HP 9000

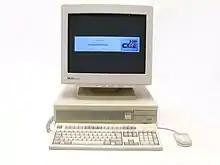
HP 9000 model 735 running the Common Desktop Environment (CDE) login manager

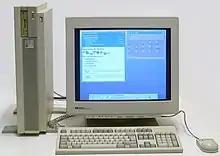
HP 9000 model 735 running HP-UX with CDE

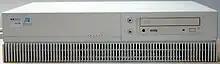
HP 9000 model 715

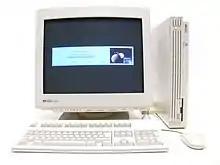
HP 9000 model 712 running HP-UX with CDE

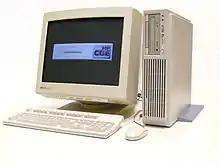
HP 9000 B180L displaying the CDE login manager

The first workstations in the series, the Model 720, Model 730 and Model 750 systems were introduced on 26 March 1991 and were code-named "Snakes". The models used the PA-7000 microprocessor, with the Model 720 using a 50 MHz version and the Model 730 and Model 750 using a 66 MHz version. The PA-7000 is provided with 128 KB of instruction cache on the Model 720 and 730 and 256 KB on the Model 750. All models are provided with 256 KB of data cache. The Model 720 and Model 730 supported 16 to 64 MB of memory, while the Model 750 supported up to 192 MB. Onboard SCSI was provided by an NCR 53C700 SCSI controller. These systems could use both 2D and 3D graphics options, with 2D options being the greyscale GRX and the color CRX. 3D options were the Personal VRX and the Turbo GRX.